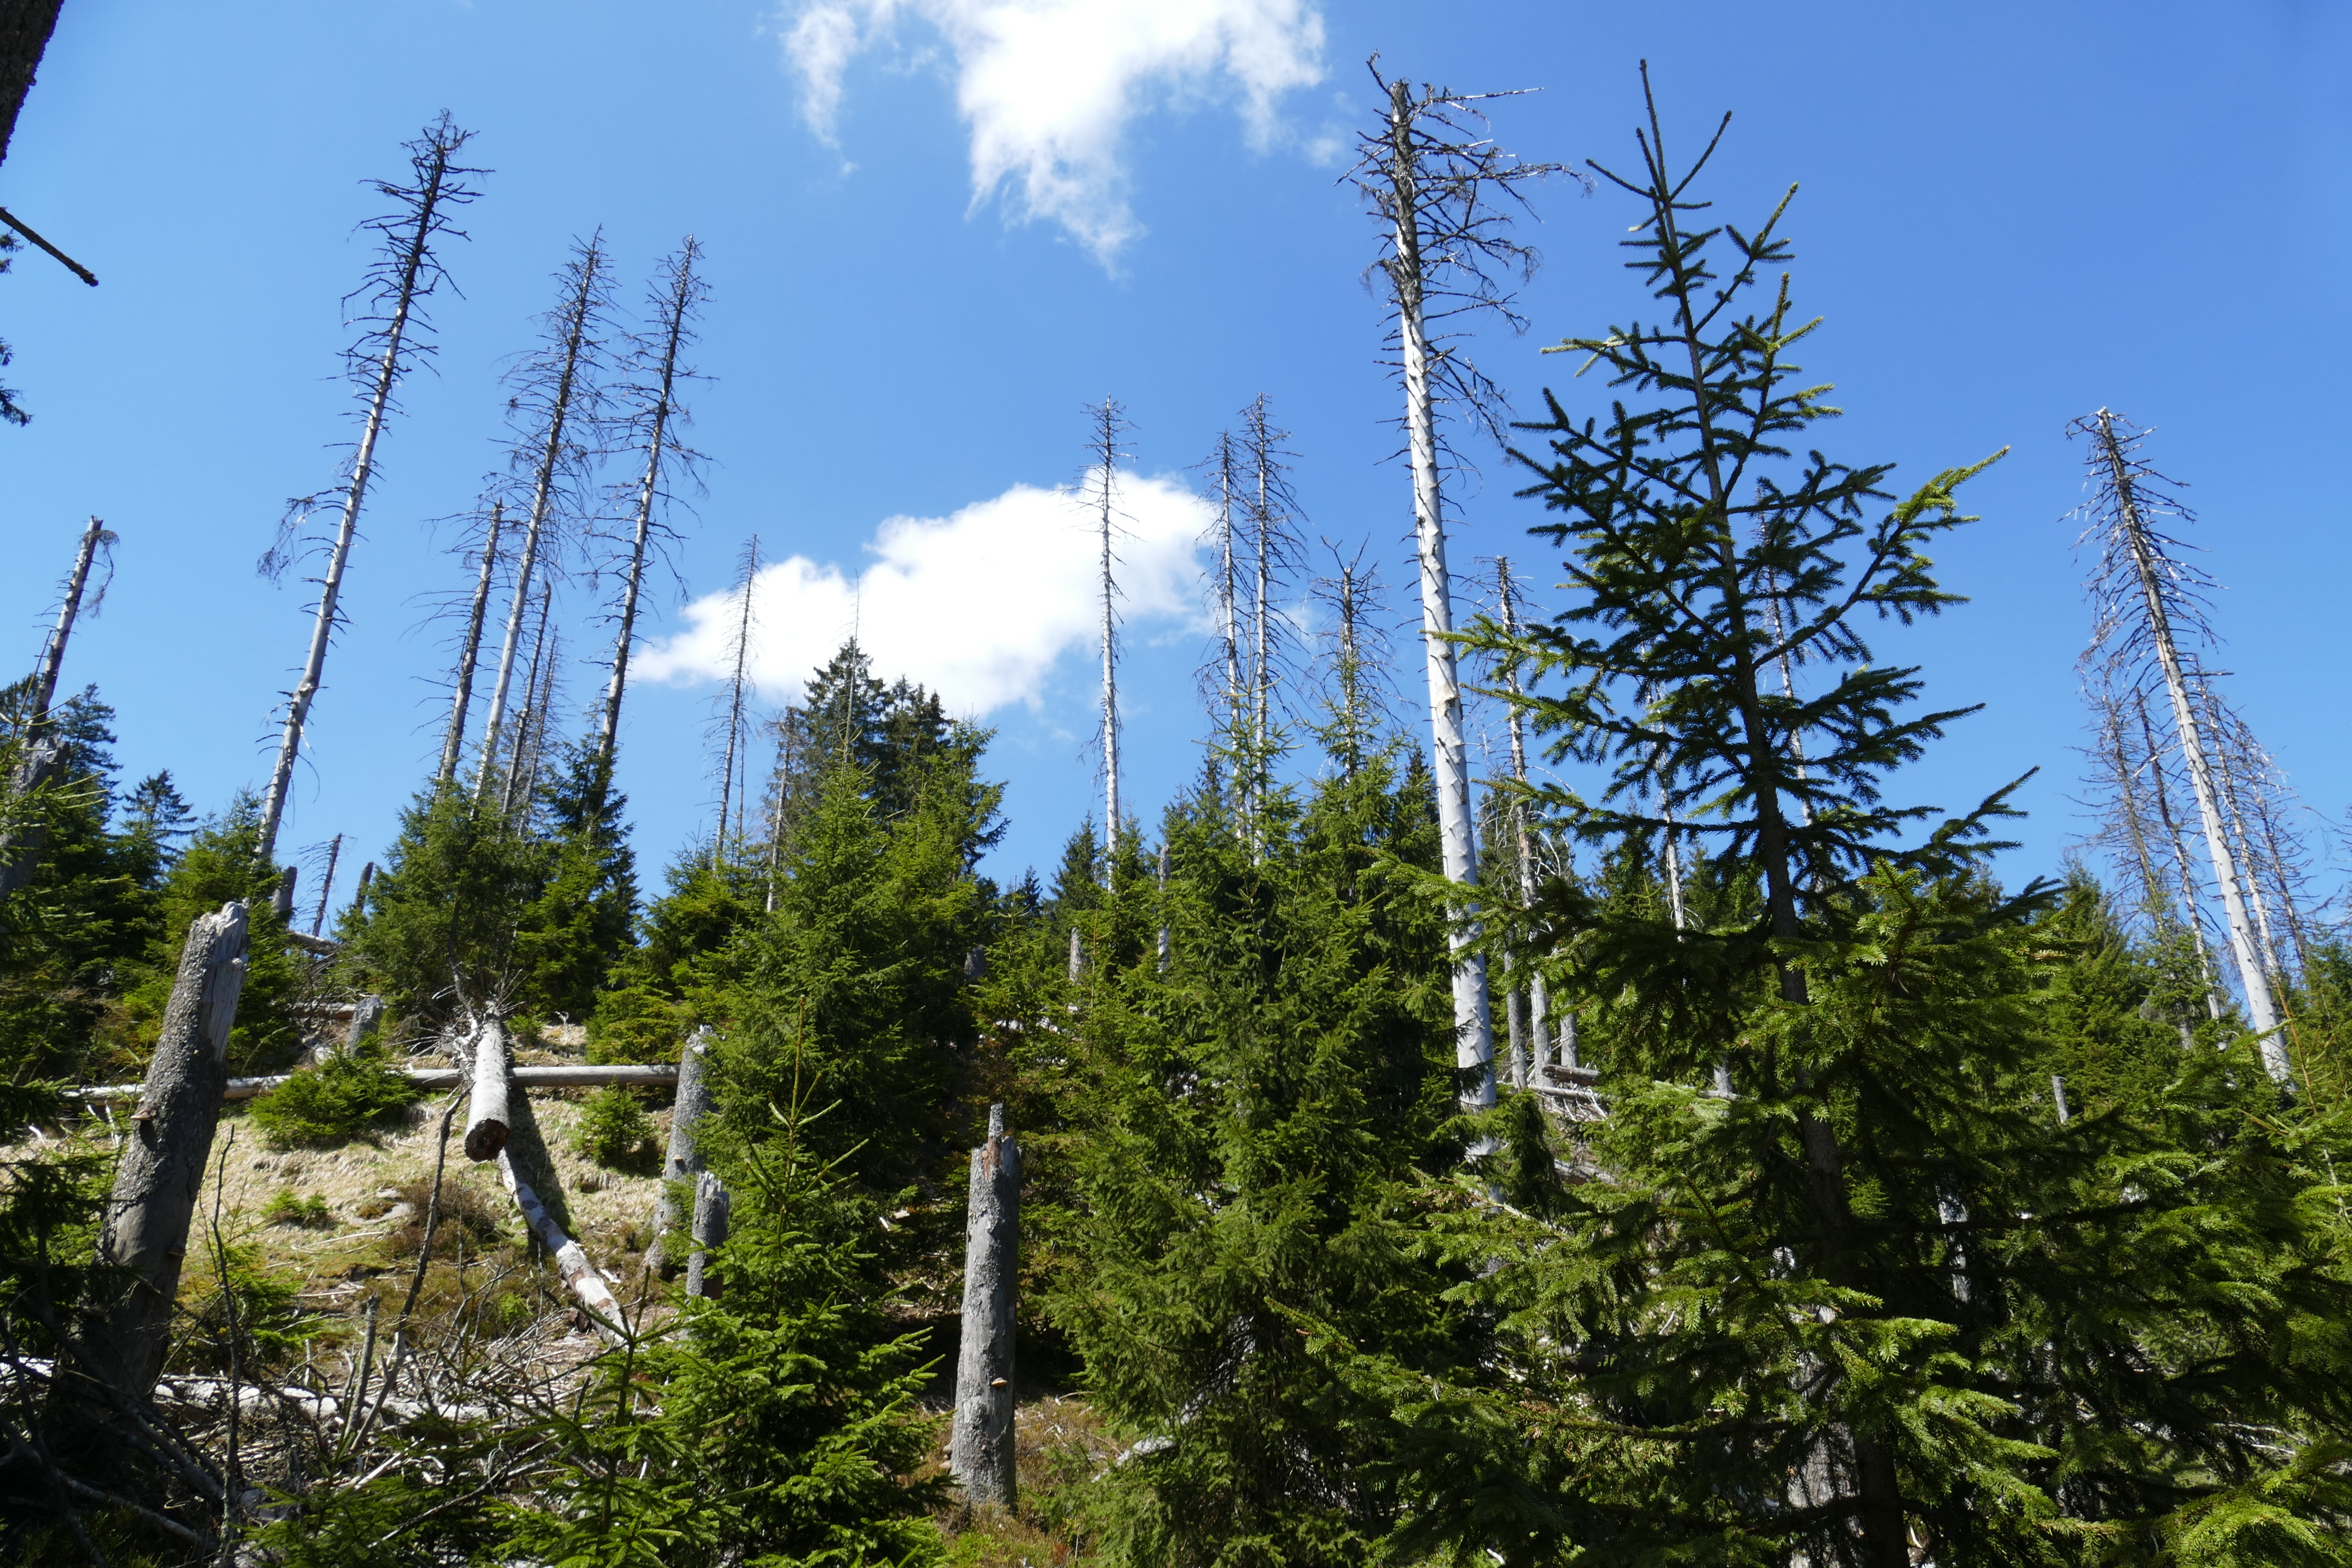
tree, nature, forest, wilderness, mountain, plant, sky, old, atmosphere, environment, blue, dead, fir, ridge, spruce, habitat, larch, ecosystem, nature conservation, environmental protection, biome, dying tree, ecological balance, natural environment, woody plant, temperate coniferous forest, land plant